Deir al-Balah

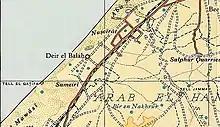
Deir el Balah 1945 1:250,000

In the lead-up to the 1948 Arab-Israeli War, residents of Deir al-Balah participated in a local attack against the nearby kibbutz of Kfar Darom, despite being discouraged by Egyptian Army officers, but they were repelled and suffered casualties. During the war, Egypt captured the town along with other towns in an area that became known as the Gaza Strip. The Egyptians later established a sharia court system that held jurisdiction over personal affairs. Egyptian rule introduced relative prosperity to Deir al-Balah. The town witnessed a booming citrus industry made possible by the discovery of a substantial reservoir of ground water in the vicinity. Overall, during the Egyptian occupation of Gaza citizens of the Strip were much poorer than before the partition of Palestine. The population of the strip, including Deir al-Balah swelled during this time period and the Egyptian government restricted movement to and from the Gaza Strip inhibiting its inhabitants from looking elsewhere for gainful employment or housing.